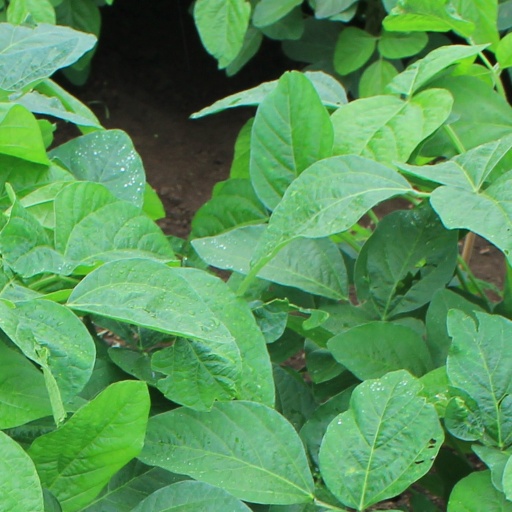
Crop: soybean